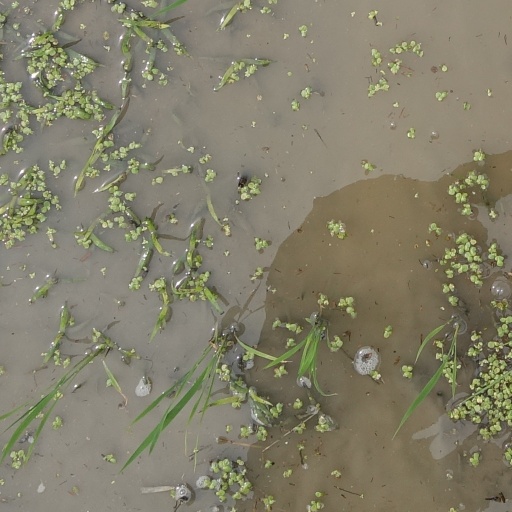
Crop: rice